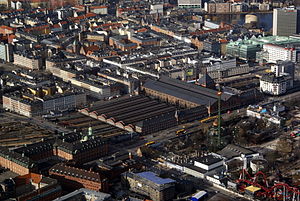
Københavns Hovedbanegård / Den nuværende Københavns Hovedbanegård / Senere ombygninger
Luftfoto, 2008.
Københavns Hovedbanegård, København H eller i daglig tale blot Hovedbanegården eller Hovedbanen er Københavns hovedbanegård. Den udgør den ene af Danmarks to hovedbanegårde. Samtlige fjerntogs- og de fleste regionalforbindelser på Sjælland samt seks ud af syv S-togslinjer passerer gennem Københavns Hovedbanegård. Desuden er der en metrostation på Cityringen i umiddelbar tilknytning til Københavns Hovedbanegård.